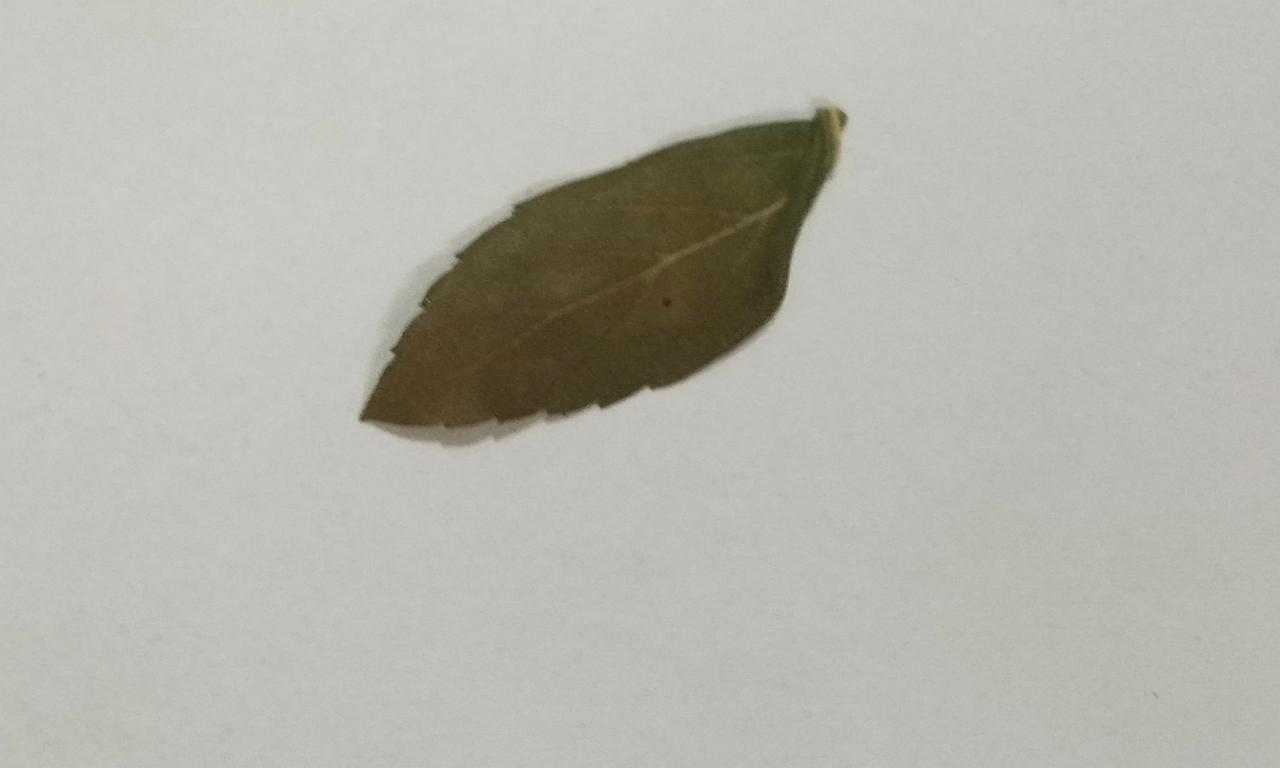
Label: Dried